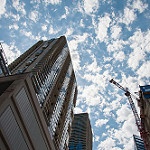
Label: buildings